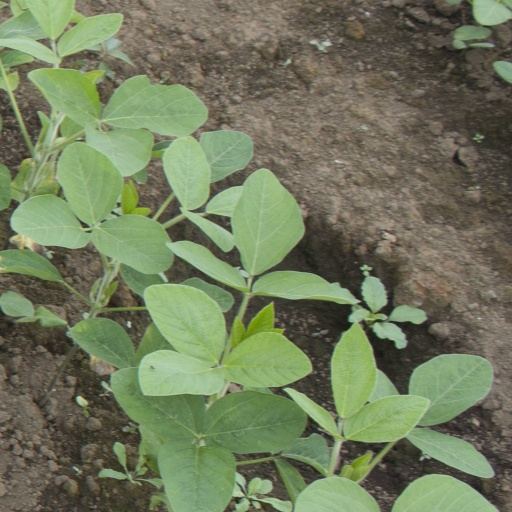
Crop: soybean